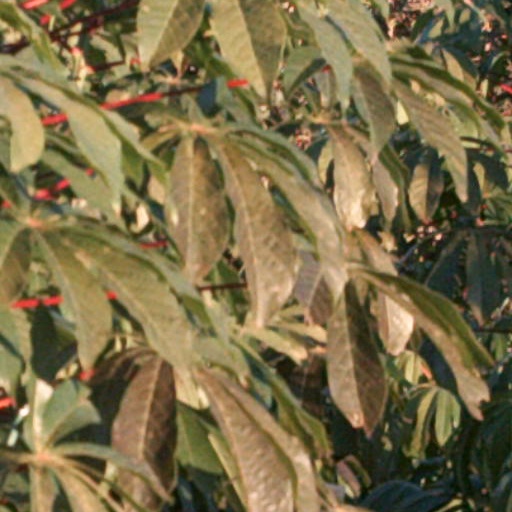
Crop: cassava